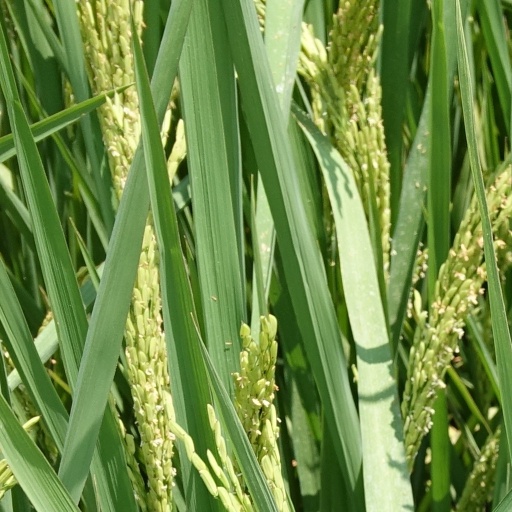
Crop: rice